Ivan Kozlov

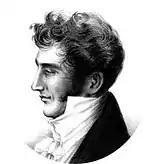
Ivan Kozlov

Ivan Ivanovich Kozlov was a Russian Romantic poet and translator. As D. S. Mirsky noted, "his poetry appealed to the easily awakened emotions of the sentimental reader rather than to the higher poetic receptivity".